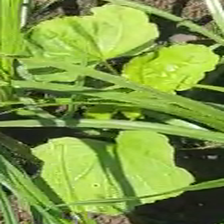
Weed species: Little_Mallow(Malva parviflora)